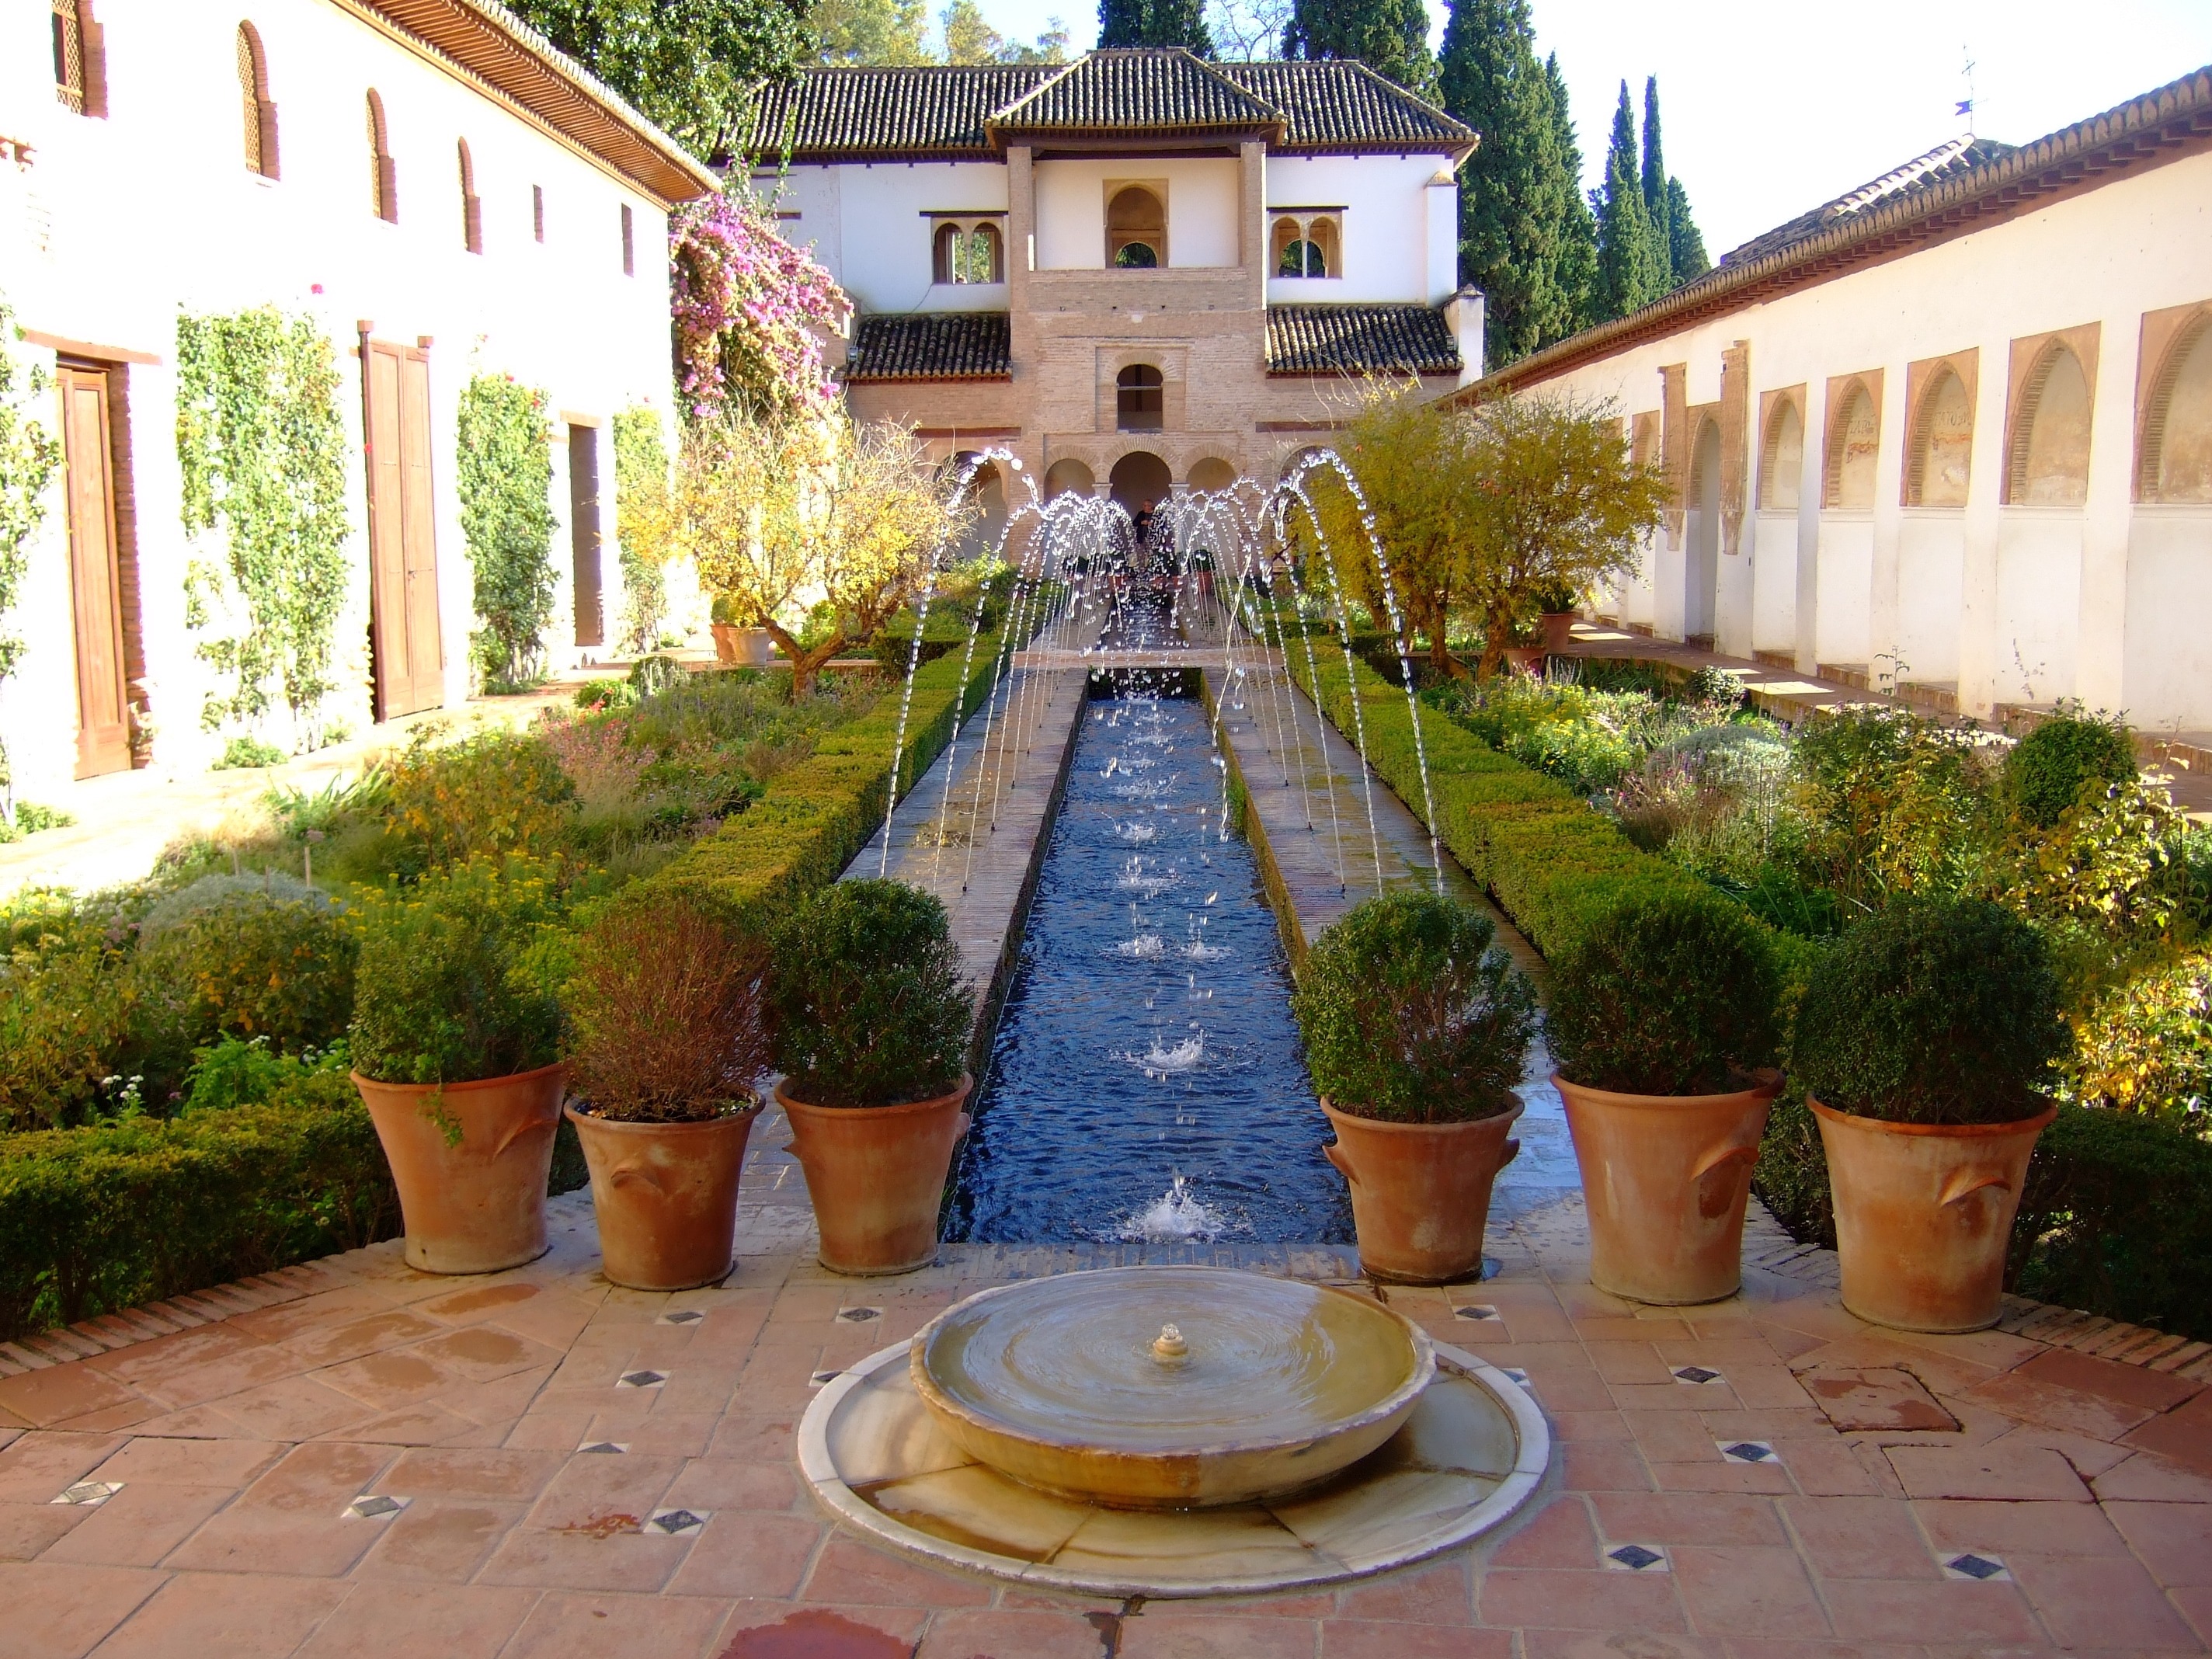
villa, mansion, flower, backyard, property, garden, spain, courtyard, resort, andalusia, gardens, estate, granada, yard, hacienda, generalife